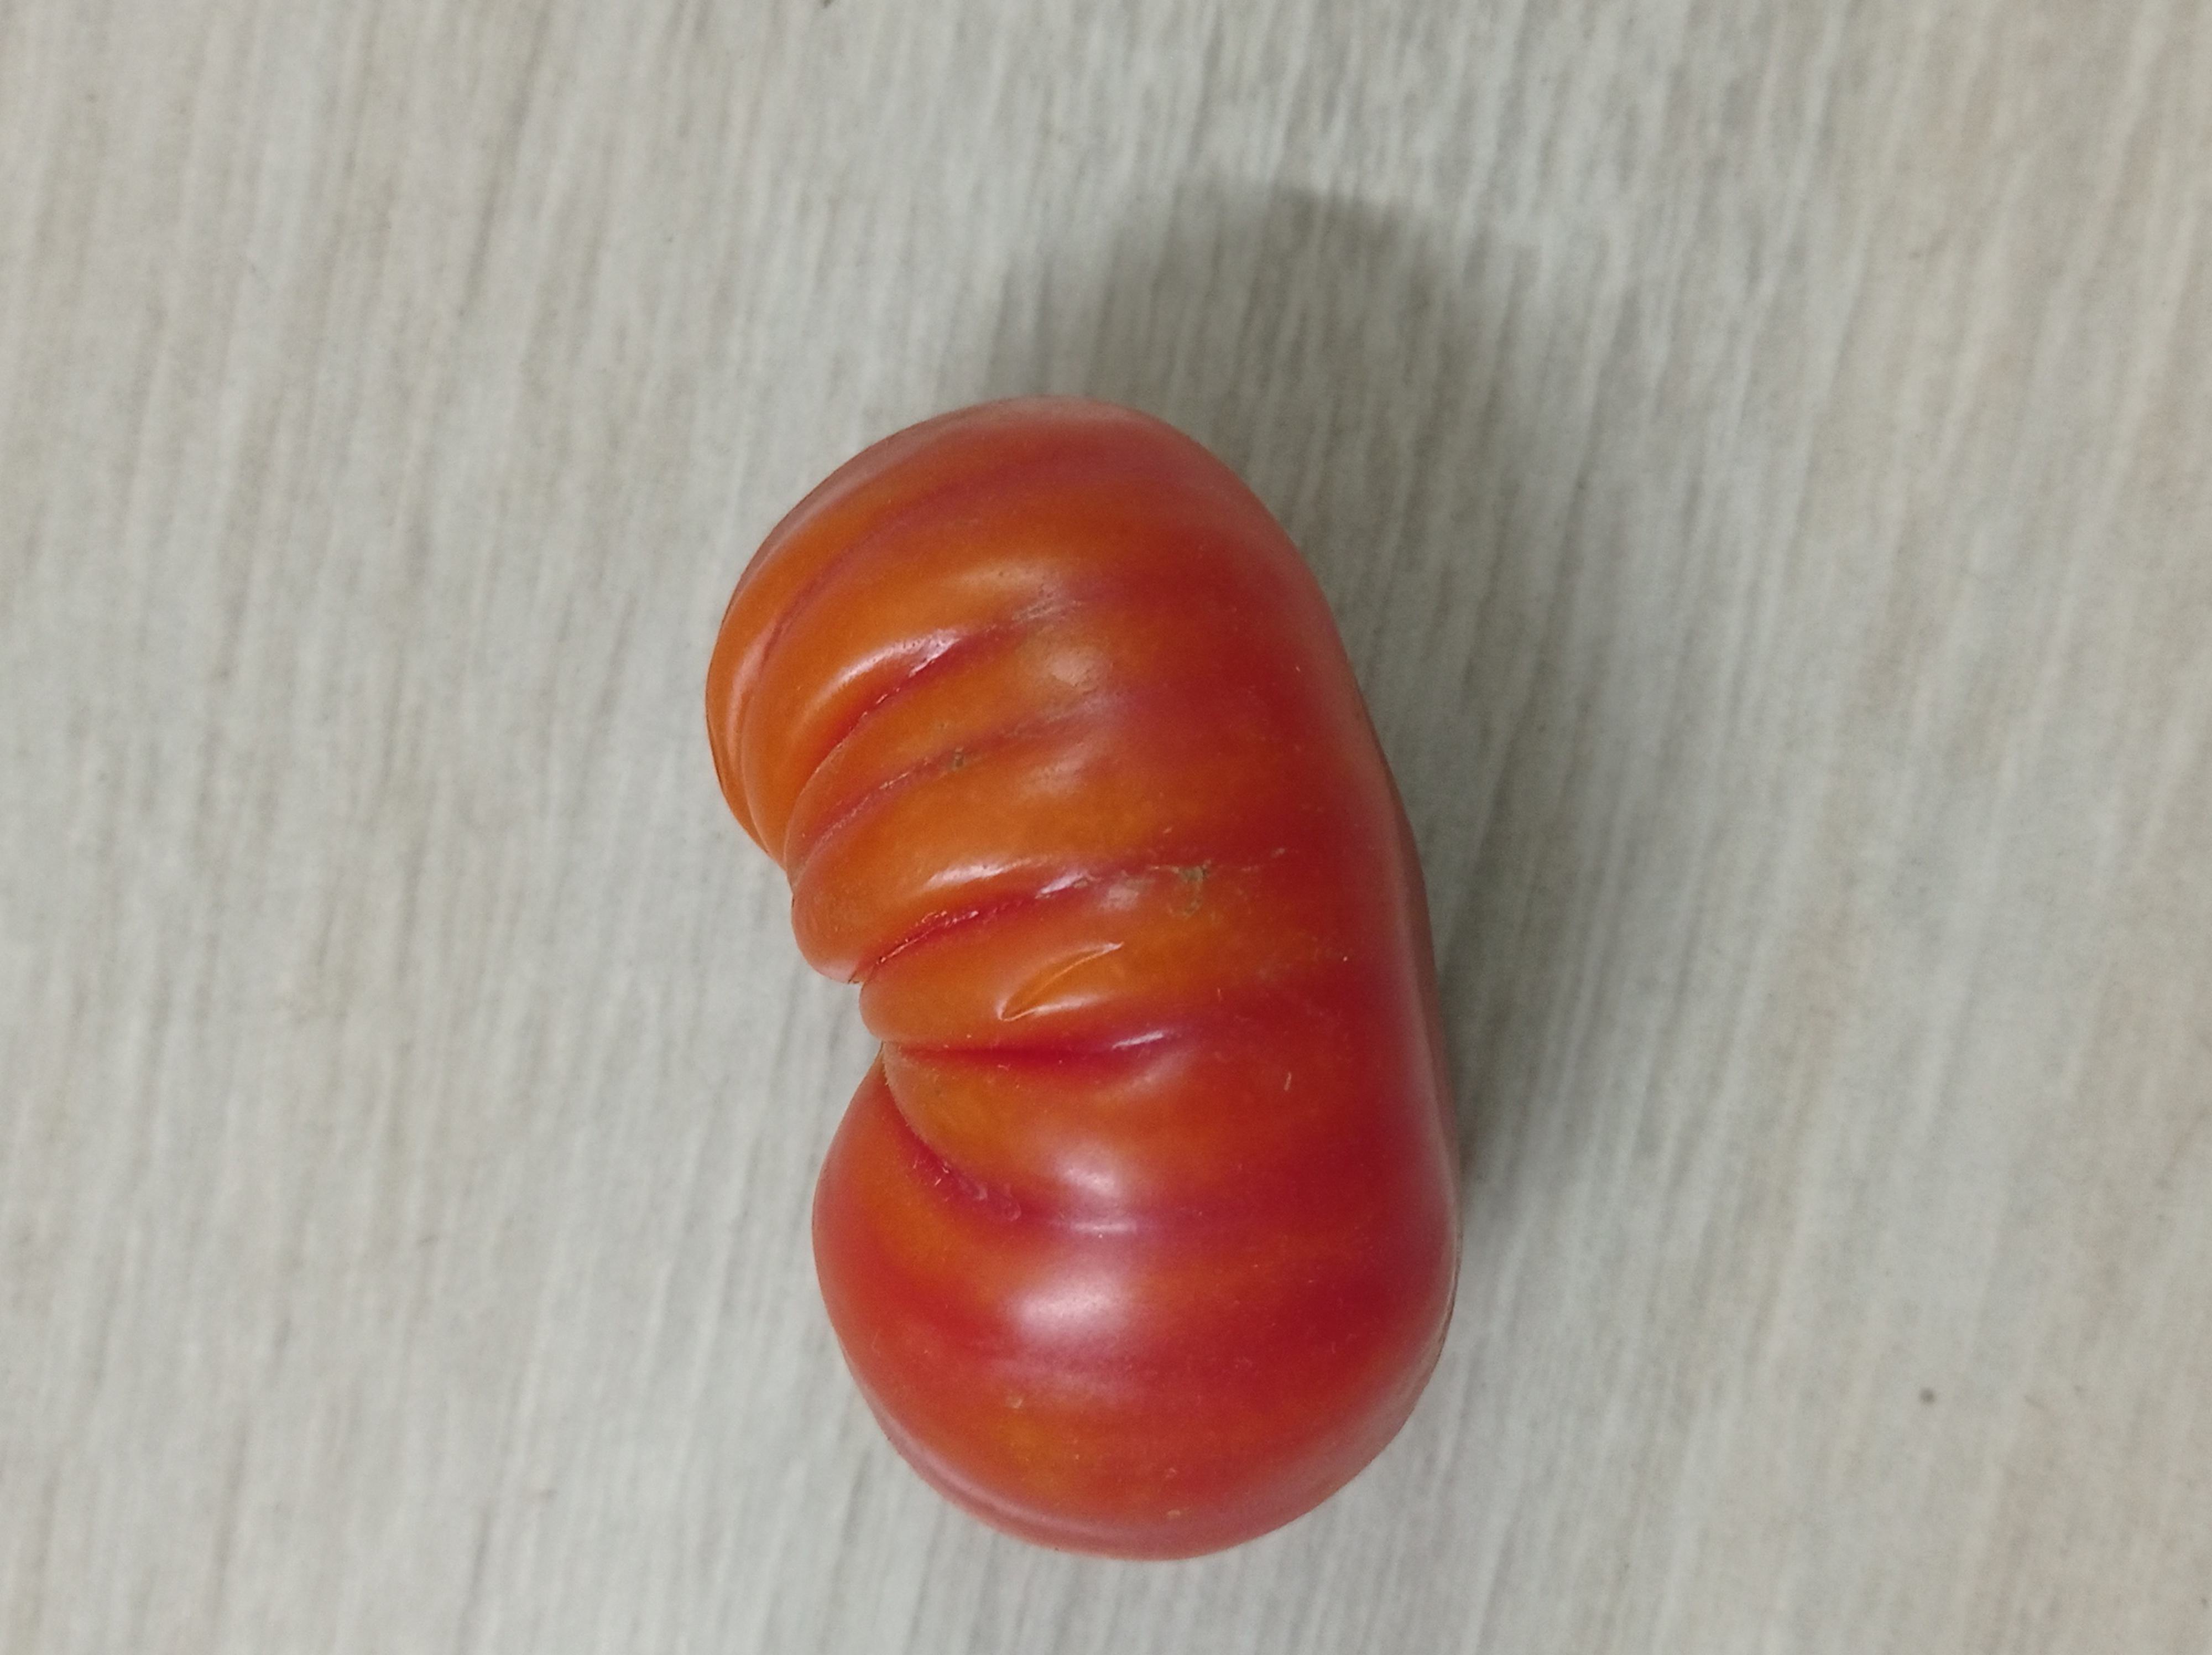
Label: Fresh